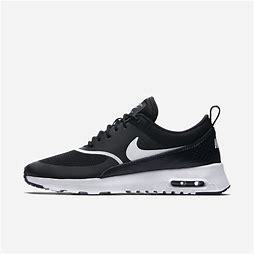
Brand: Nike
Model: Air Max Thea